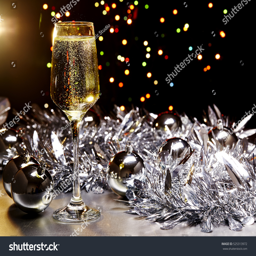
a new year 's eve scene with champagne glasses and christmas lights in the background .